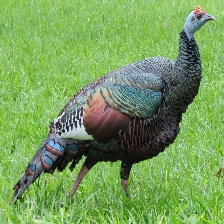
Species: OCELLATED TURKEY
Scientific name: MELEAGRIS OCELLATA